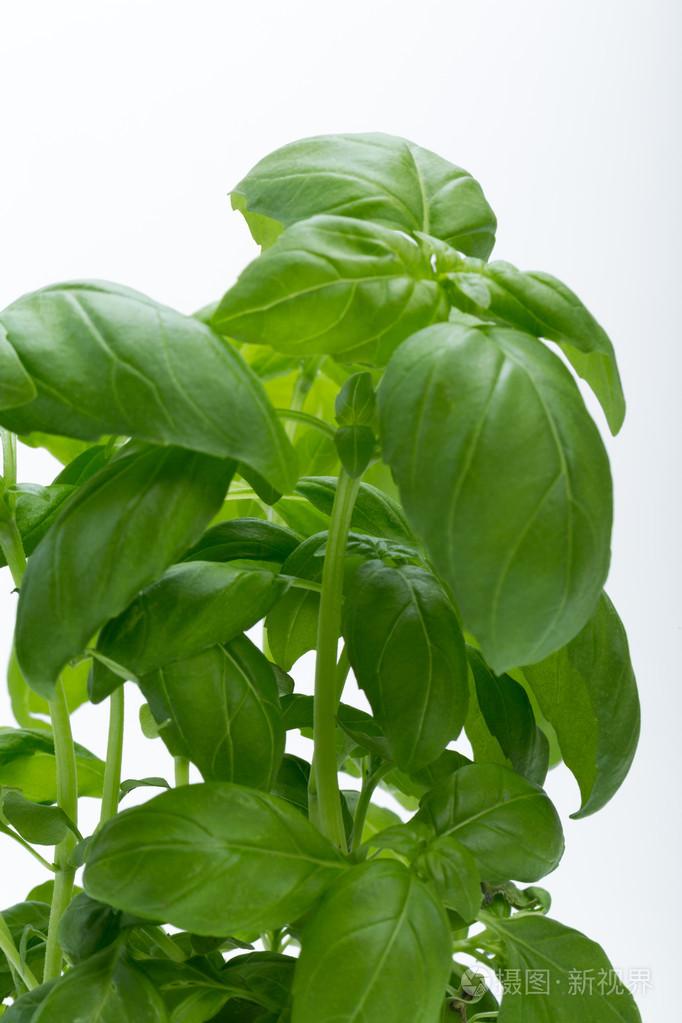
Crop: unknown
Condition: basil